Lynching of George Gay

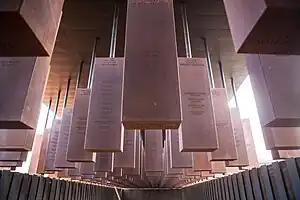

The National Memorial for Peace and Justice, in Montgomery, Alabama, displays 805 hanging steel rectangles, each representing the counties in the United States where a documented lynching took place and, for each county, the names of those lynched. The memorial hopes that communities, like Freestone or Navarro where George Gay was lynched, will take their slab and install it in their own community.